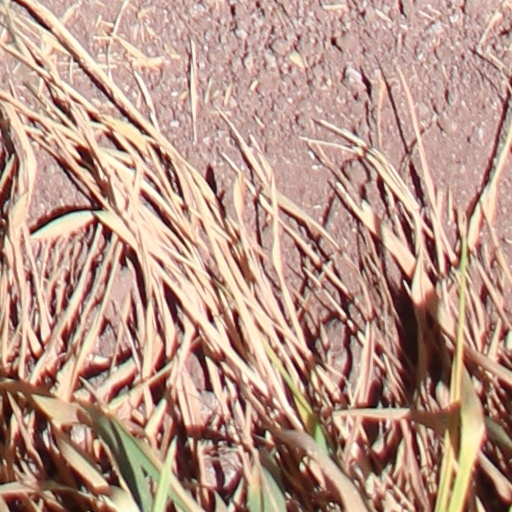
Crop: wheat